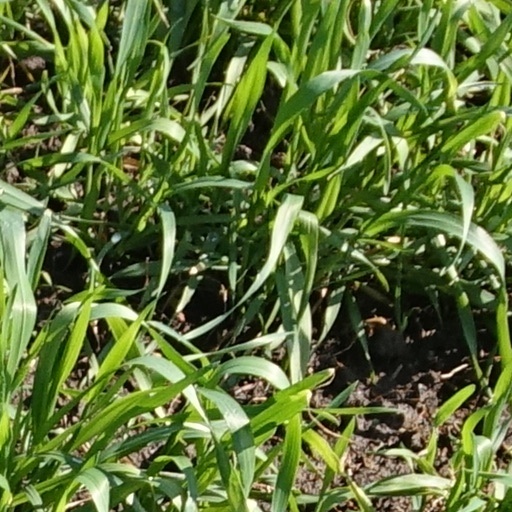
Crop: wheat